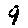
Label: 9